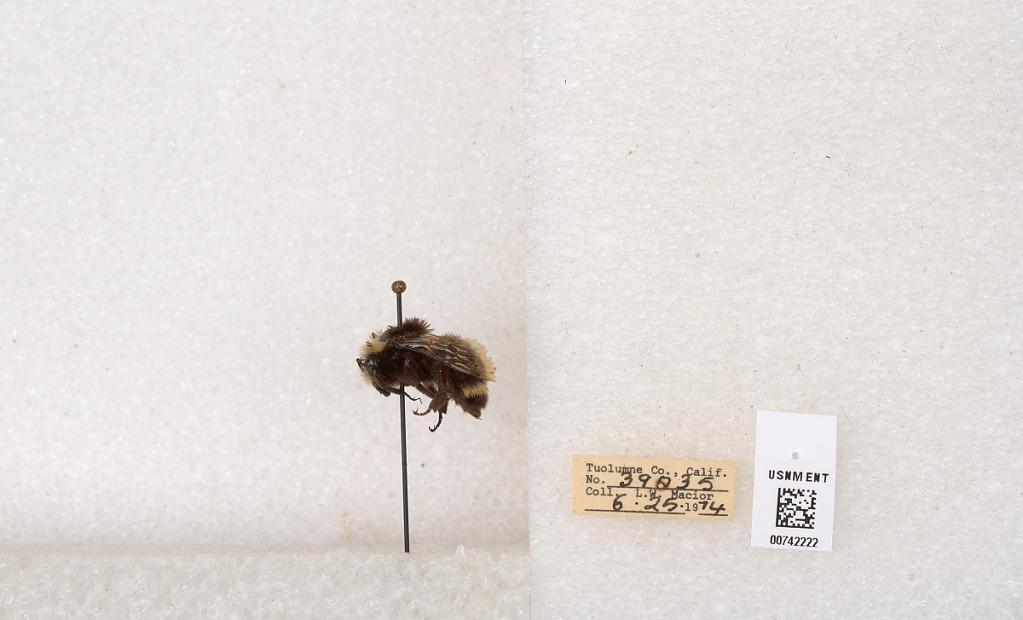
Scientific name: Bombus (Pyrobombus) vosnesenskii Radoszkowski
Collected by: L. Macior
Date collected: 1974-6-25
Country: United States
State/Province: California
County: Tuolumne
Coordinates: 37.9712, -120.228